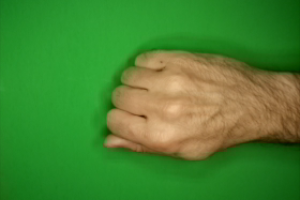
Label: rock